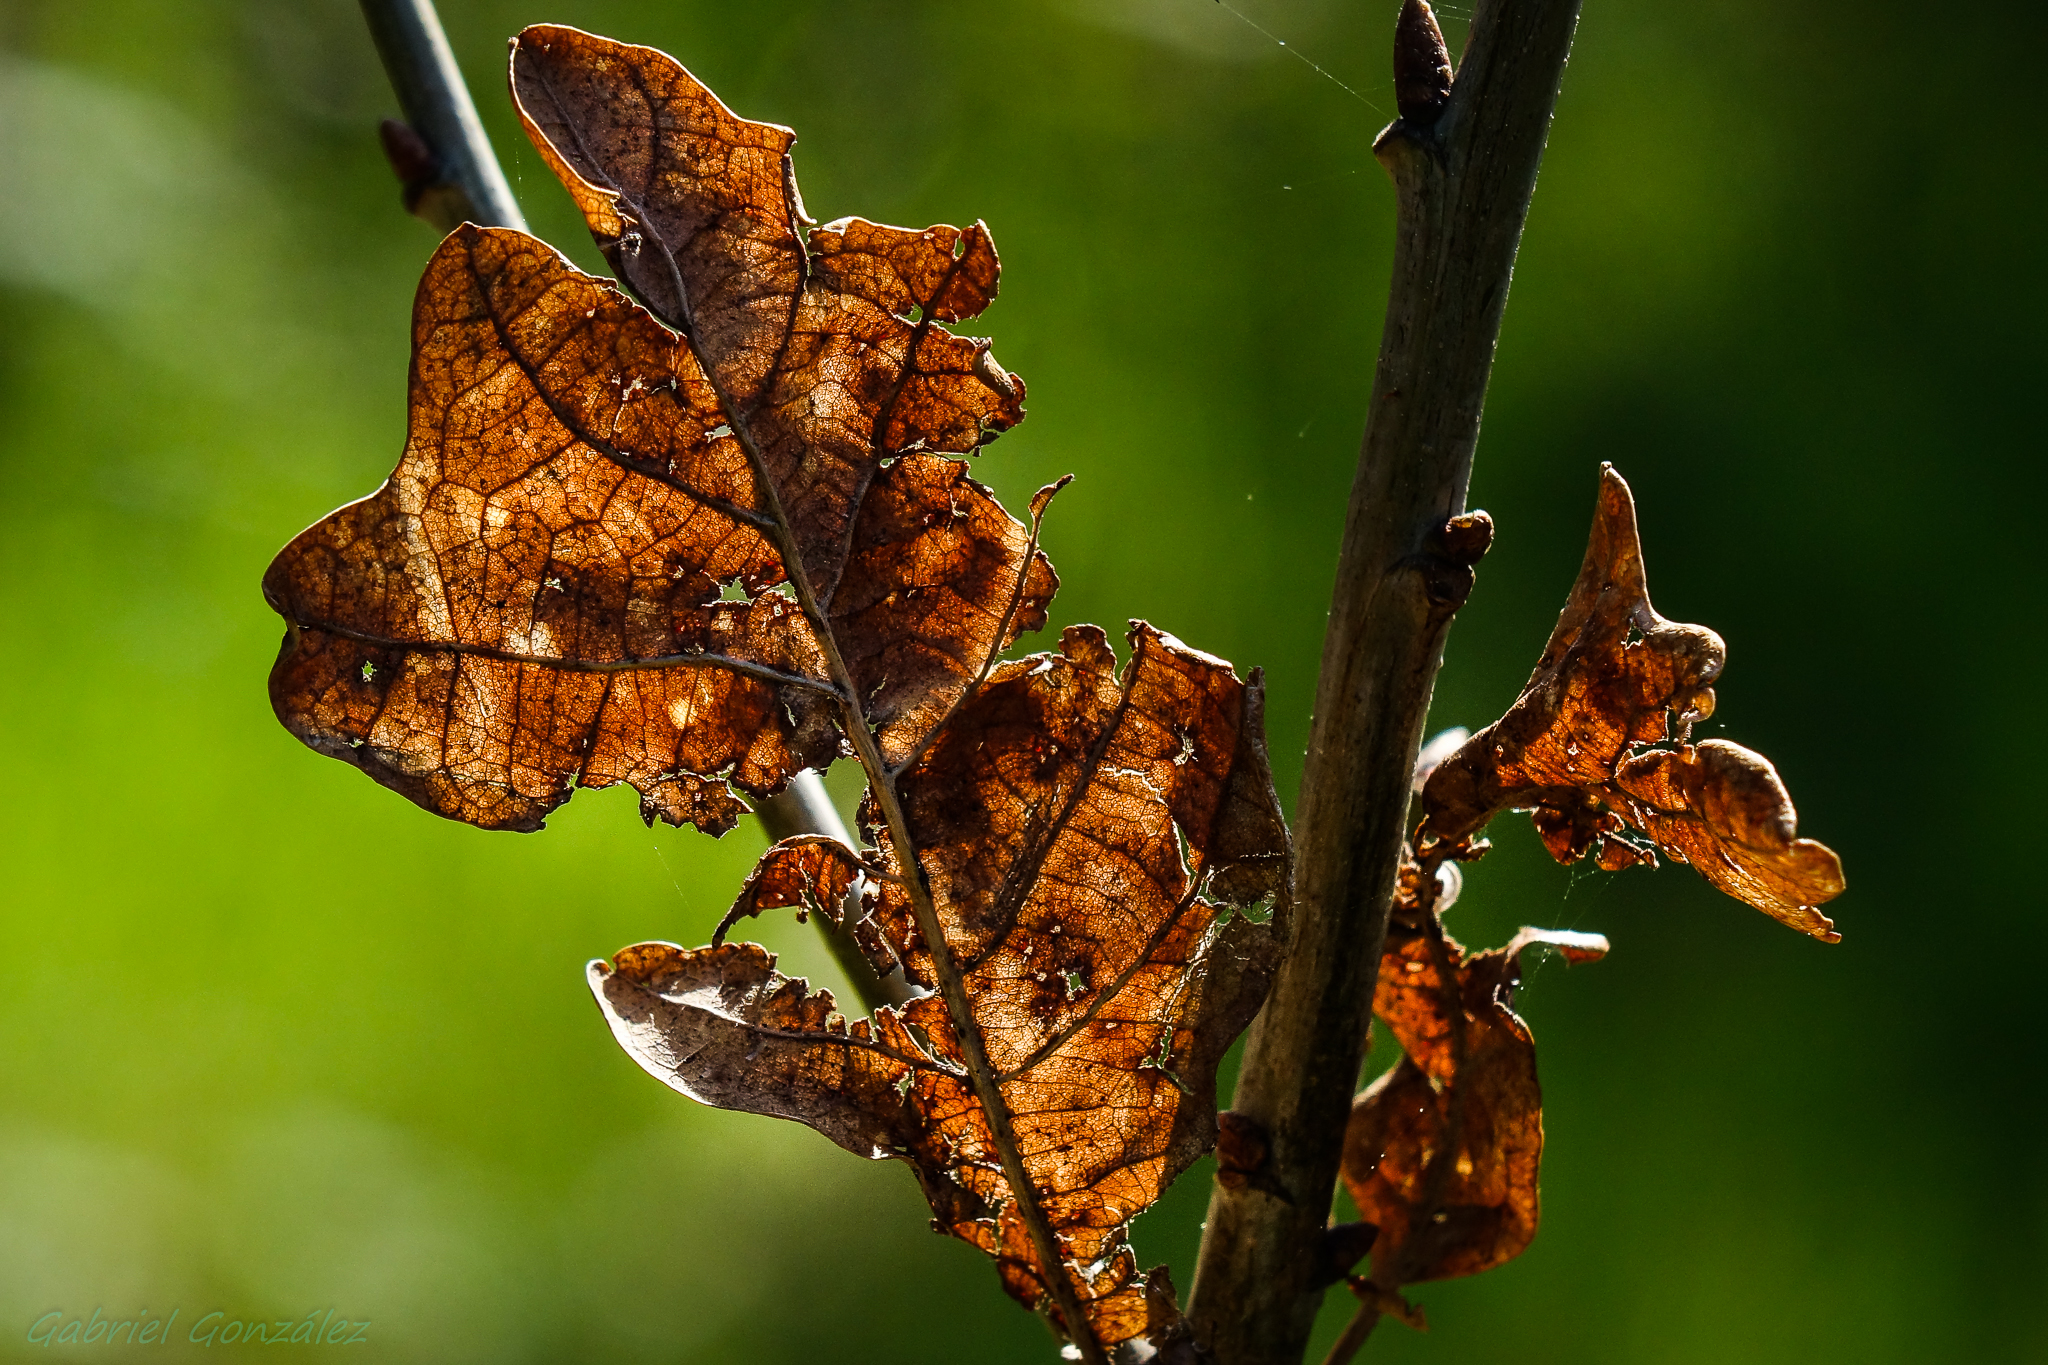
tree, nature, plant, photography, leaf, flower, wildlife, insect, macro, autumn, botany, butterfly, flora, fauna, invertebrate, flowers, close up, naturaleza, flores, ggl1, gaby1, xovesphoto, sonyrx10, rx10, gphoto, xelodegalicia, macro photography, gabrielcoru a, plant stem, moths and butterflies, true bugs